Elisabeth Bronfen

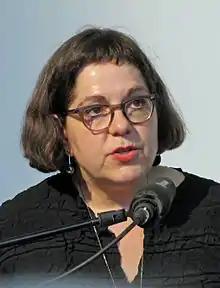
Elisabeth Bronfen in 2013

Elisabeth Bronfen (born 23 April 1958 in Munich) is a Swiss/German/American literary and cultural critic and academic. She is a professor emerita and former chairholder for English literature at the University of Zurich as well as a global distinguished professor at New York University. Her research interests include 19th- and 20th-century American and British literature, gender studies, psychoanalysis as well as the intersection and interaction between different cultural media.